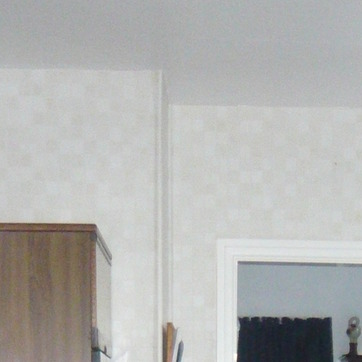
Material: wallpaper